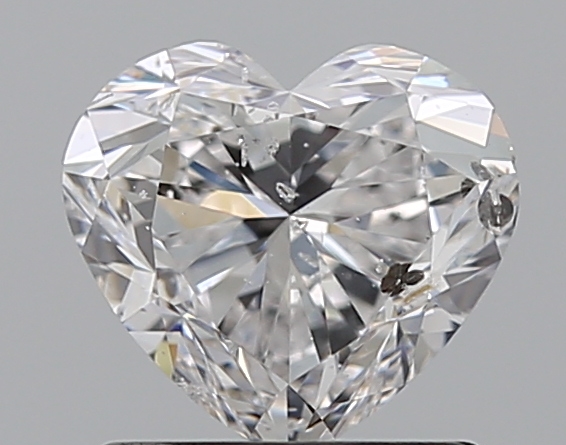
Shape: heart
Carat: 1
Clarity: SI2
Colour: D
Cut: VG
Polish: EX
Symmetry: VG
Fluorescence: N
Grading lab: HRD
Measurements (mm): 6.56 x 5.99 x 4.04